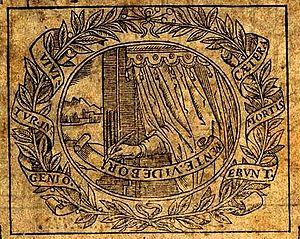
La question de la paternité des œuvres de Shakespeare porte sur l'éventualité que les œuvres attribuées à William Shakespeare aient été écrites par un autre que le natif de Stratford-upon-Avon. Les « anti-stratfordiens » — dénomination collective des tenants des diverses théories qui partagent cette hypothèse — voient dans le Shakespeare de Stratford un prête-nom destiné à protéger l'identité du ou des auteurs réels, qui pour des raisons propres n'auraient pas voulu ou pas pu endosser publiquement ce statut. Bien qu'elle ait suscité un grand intérêt dans le public, cette position est considérée comme « marginale » par la quasi-unanimité des spécialistes de Shakespeare et des historiens de la littérature, dont la plupart ne l'évoquent jamais que pour en réfuter ou en relativiser les arguments.